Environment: real
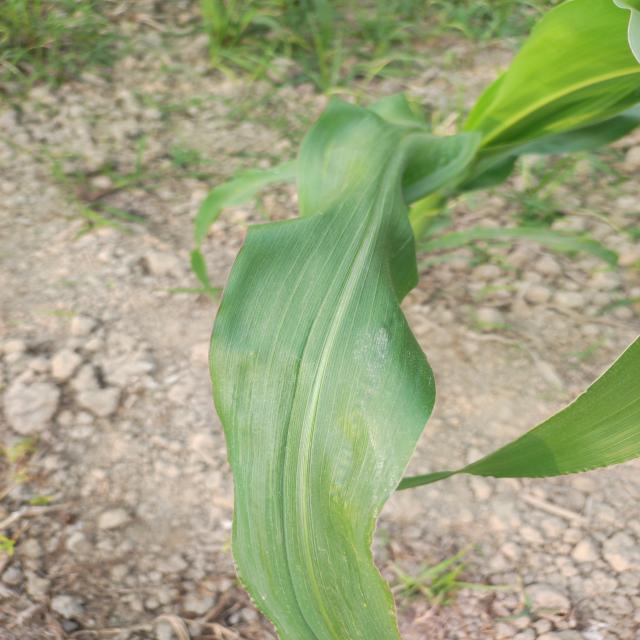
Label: healthy